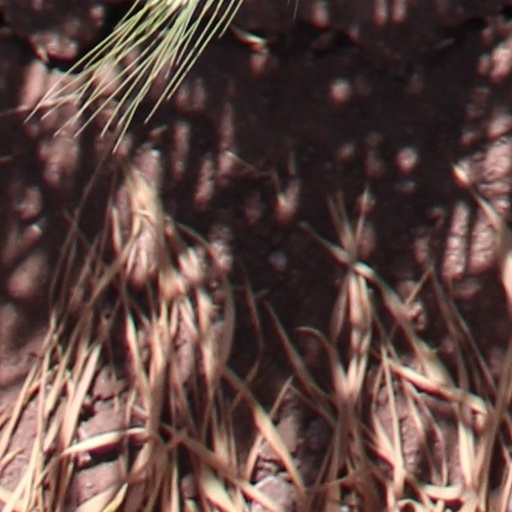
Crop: wheat